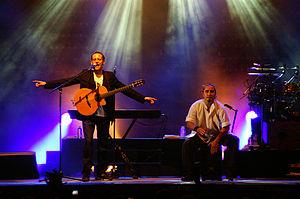
Tryo en concert lors du 5e festival Aux Zarbs (Auxerre, France).
Tryo est un groupe de chanson française à forte influence reggae.